Japanese war crimes

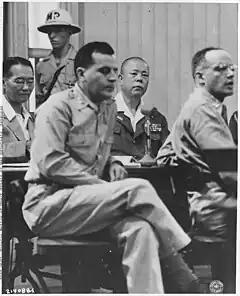
General Tomoyuki Yamashita (2nd right) on trial in 1945 by a U.S. military commission for the Manila massacre and other violations in Singapore. He was sentenced to death. The case set a precedent (the "Yamashita Standard") on the responsibility of commanders for war crimes.

Japanese imperial forces employed widespread use of torture on prisoners of war, usually in an effort to gather military intelligence quickly. Tortured POWs were often later executed. A former Japanese Army officer who served in China, Uno Shintaro, stated: